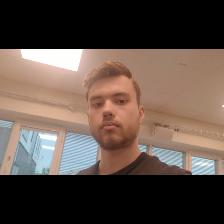
Label: Human